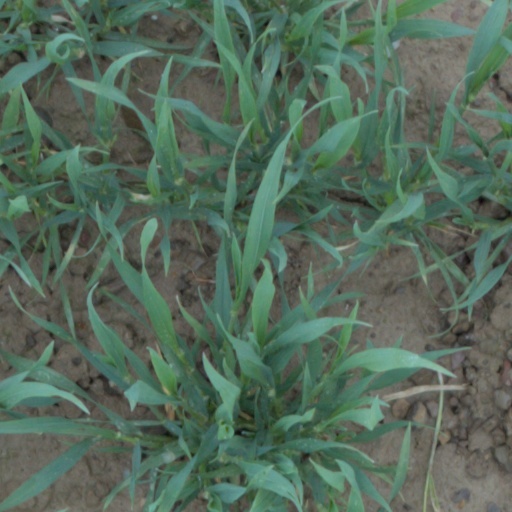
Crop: wheat